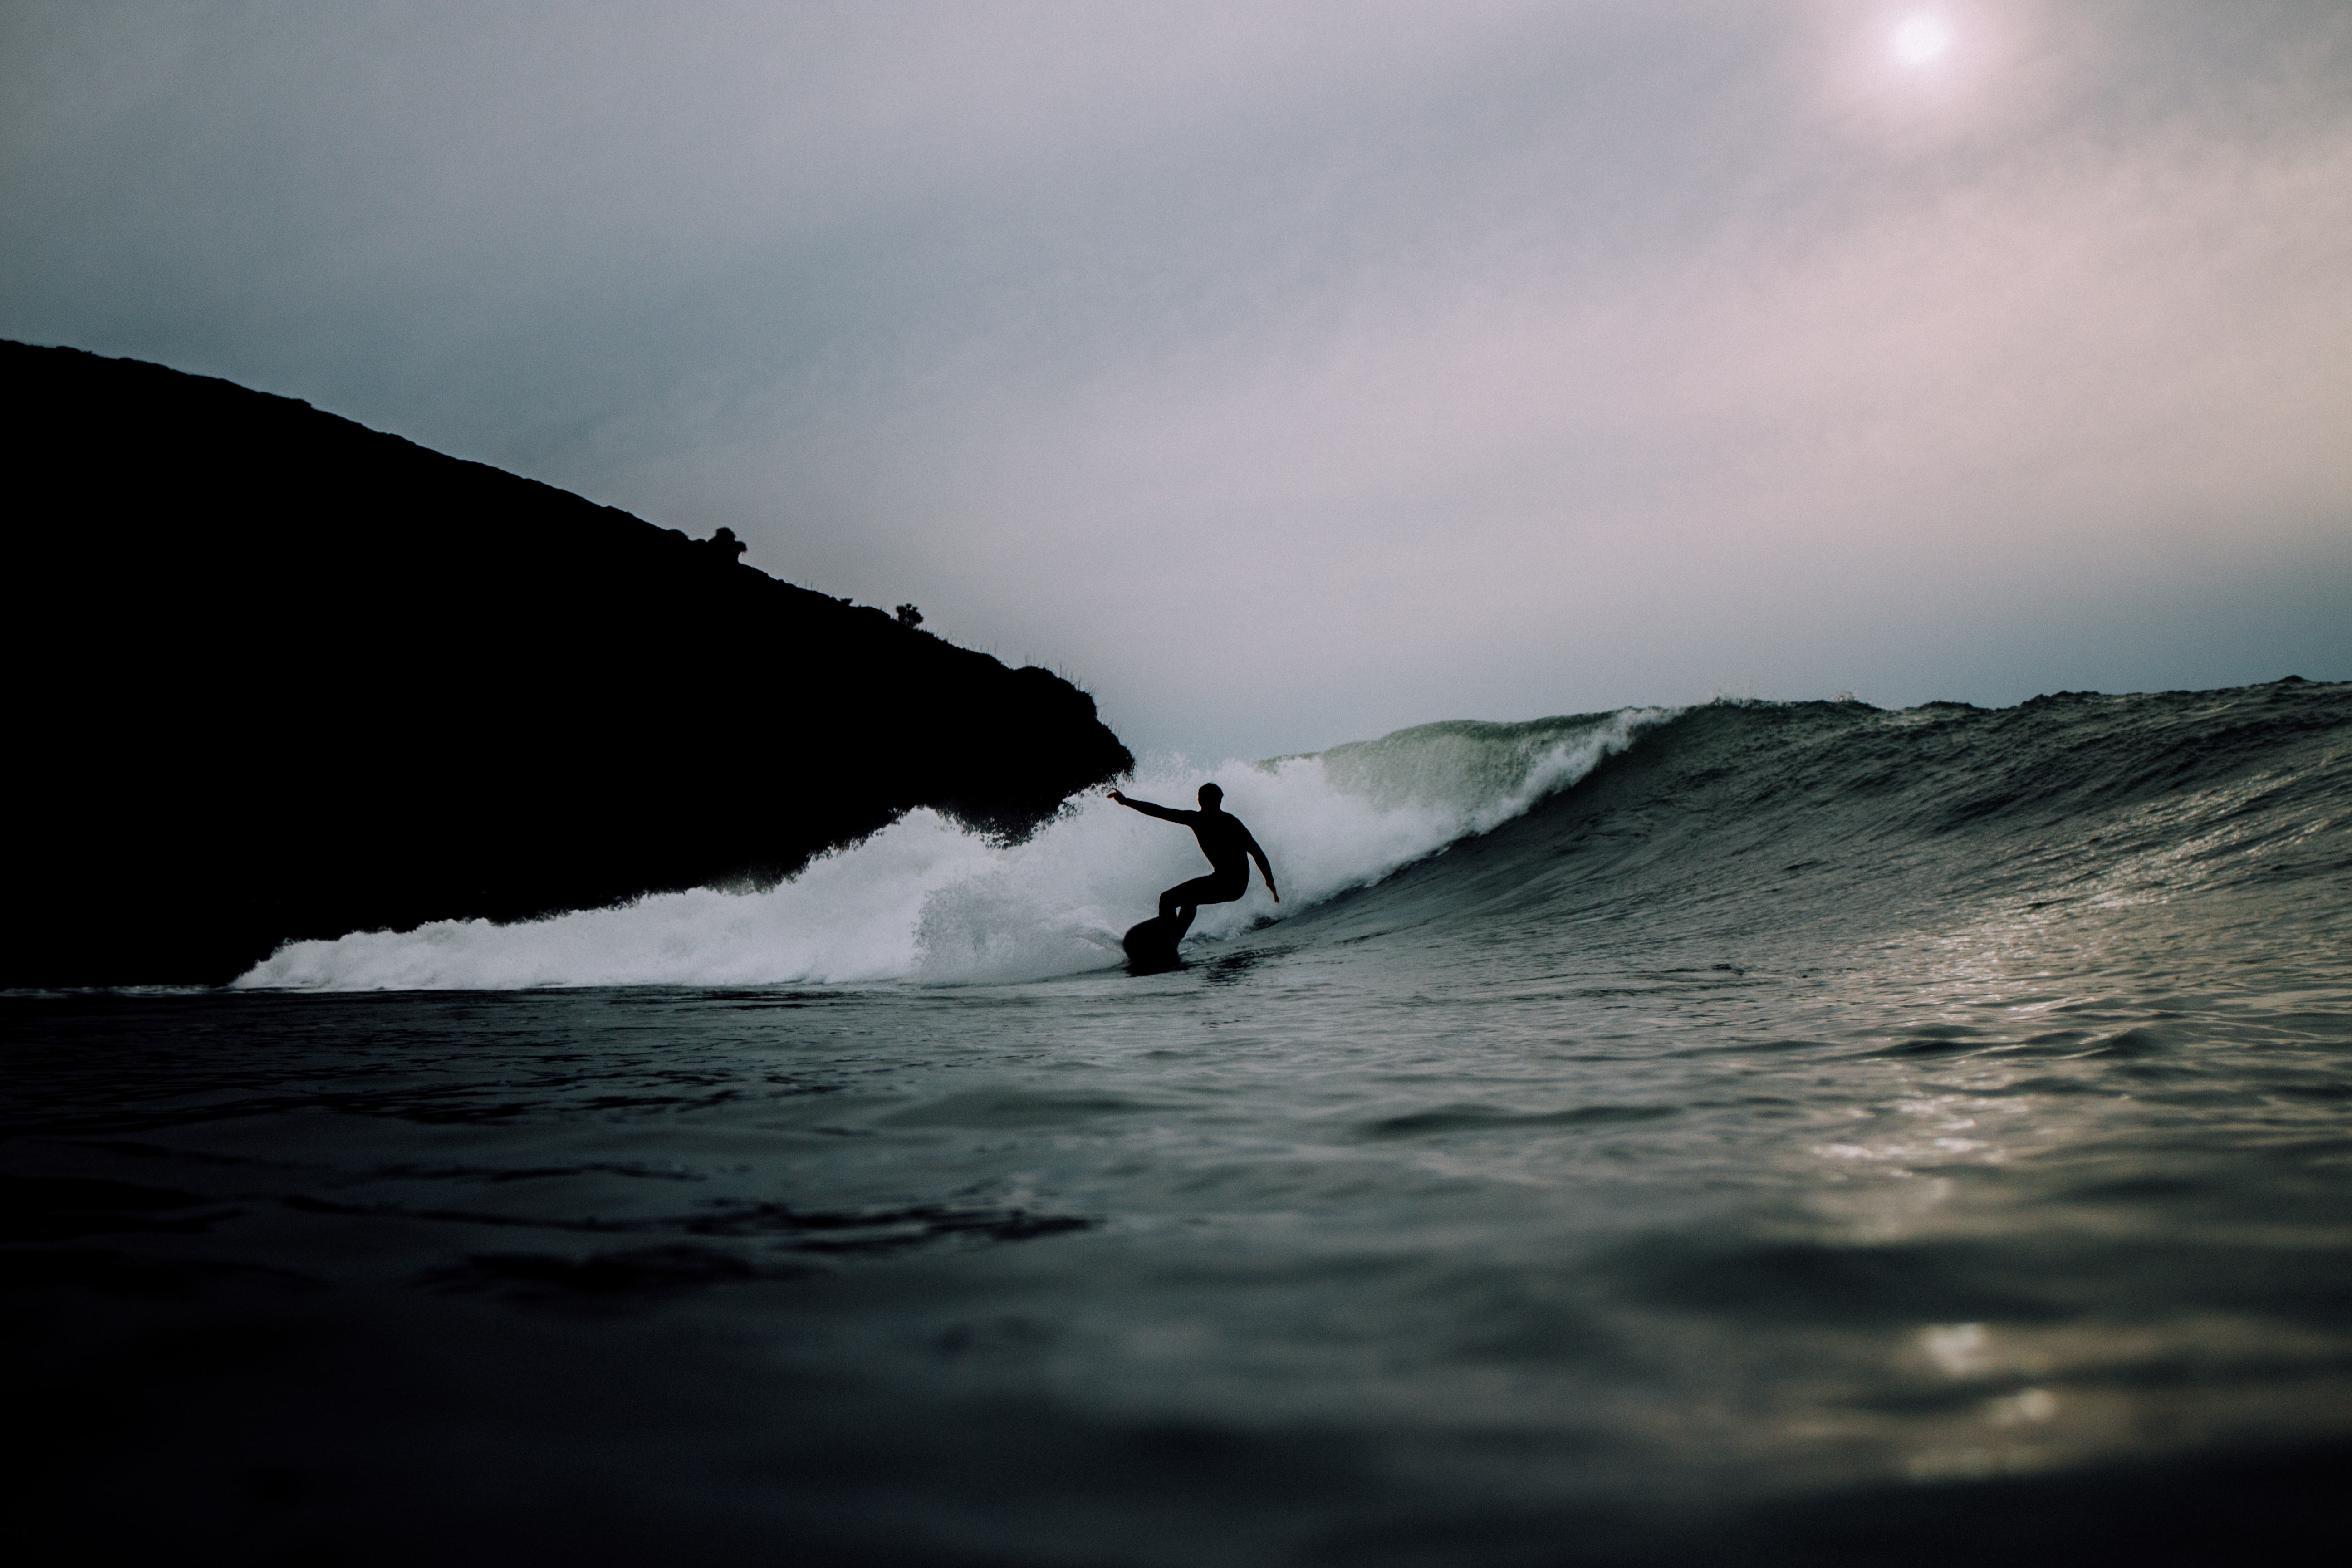
sea, coast, water, ocean, silhouette, person, wave, surfing, surfboard, extreme sport, sports, water sport, wind wave, boardsport, surfing equipment and supplies, surface water sports